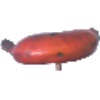
Label: red_banana